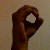
The image shows a hand gesture representing the letter 'O' in Indian Sign Language.